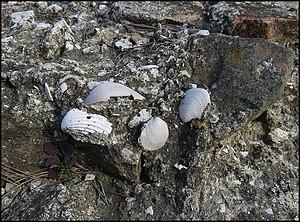
Coquillages (Cardium, Tapes) inclus dans du mortier, mur sud-ouest, villa gallo-romaine de Fount de Rome, Fleury d'Aude, Aude, Occitanie
La villa de Vivios est une villa romaine située dans la commune française de Lespignan, dans le département de l’Hérault. Au point de vue étymologique, le nom dériverait soit du latin bivium pour bifurcation, soit de Viviers qui désignait, au XVIIIᵉ siècle, un chemin du voisinage et pourrait orienter aussi vers une hypothèse fonctionnelle.